RFK Racing

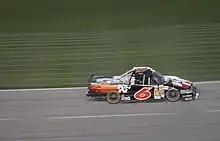
Travis Kvapil in 2007

The truck switched to No. 6 and was shared by Nextel Cup veteran Mark Martin and rookie David Ragan. The No. 6 truck's new sponsor was Scotts, and the truck, piloted by Martin, won the first two races of the 2006 season. Martin then decided to race more races than he originally intended, and he only skipped races without a corresponding Nextel Cup event. Auggie Vidovich II drove for the Mansfield race after Ragan crashed the truck in practice, finishing 19th. Ragan shared the truck with Martin for the balance of the season and had six top-tens and one pole in the 6 truck. Martin had the most success in the truck, winning five races. Overall, the team finished 2nd in the owner's points.